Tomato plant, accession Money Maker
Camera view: tilt-top (135 deg); turntable rotation: 60 degrees
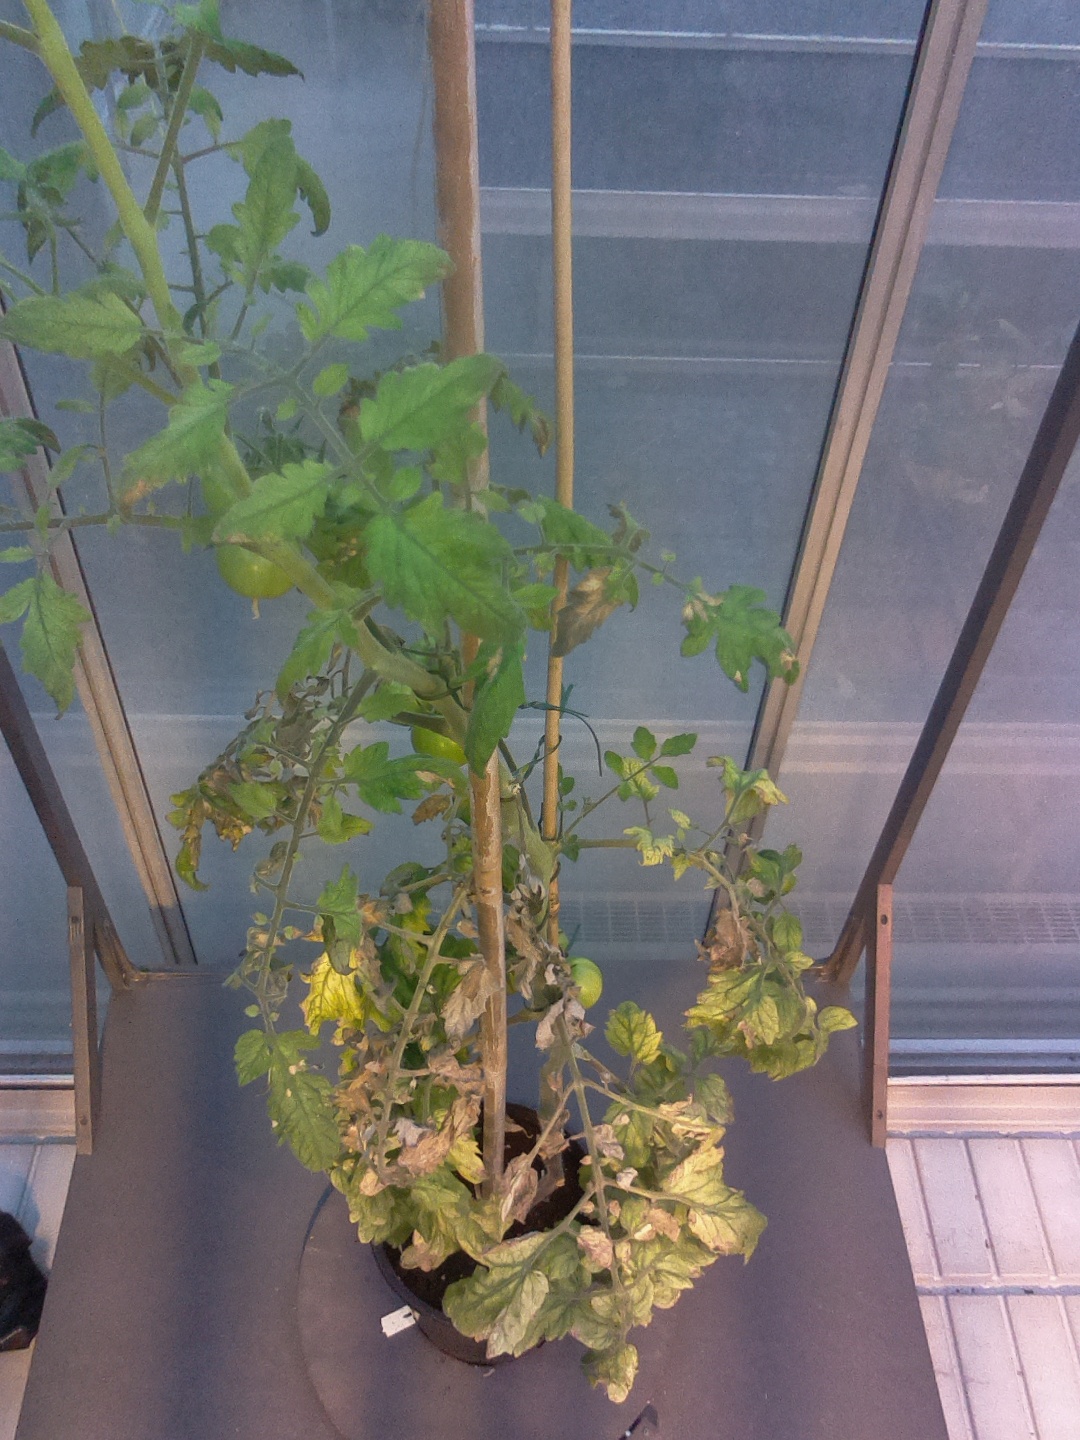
BBCH growth stage 75: 50%-60% of final fruit size